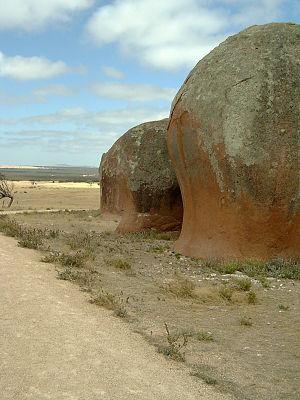
Streaky Bay est une localité de l'État d'Australie-Méridionale, en Australie. Elle est située sur la côte sud du continent, au nord-ouest de le péninsule d'Eyre, à 727 kilomètres d'Adélaïde.